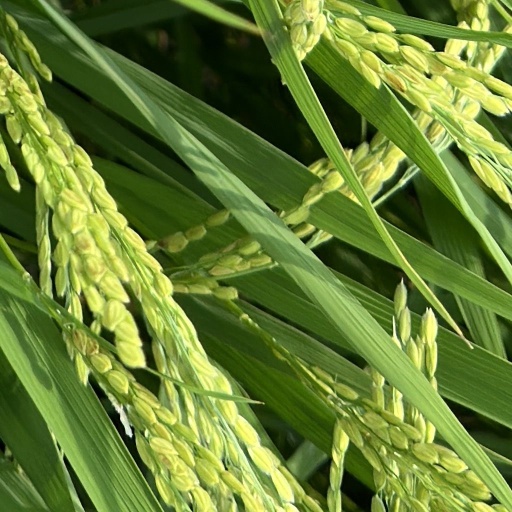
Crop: rice